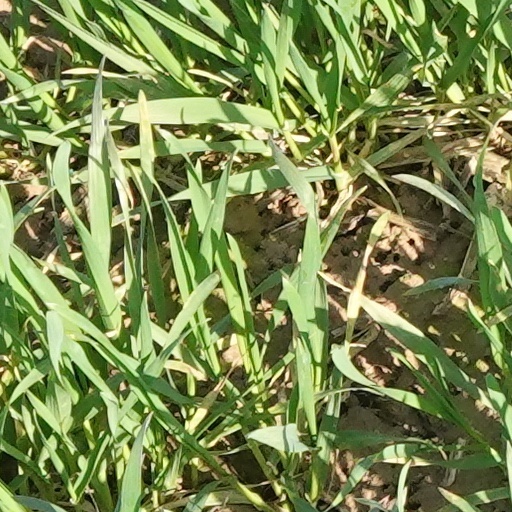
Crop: wheat